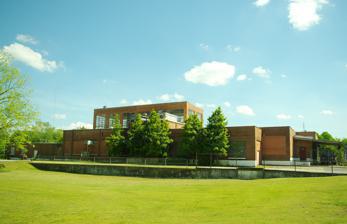
Building: Borden Milk Plant
Country: United States of America
Year built: 1927
United States historic place Borden Powdered Milk Plant U.S. National Register of Historic Places Show map of Tennessee Show map of the United States Location S. Main St., Fayetteville, Tennessee Coordinates 35°8′8″N 88°33′21″W / 35.13556°N 88.55583°W / 35.13556; -88.55583 Area 1.8 acres (0.73 ha) Built 1927 ( 1927 ) NRHP reference No. 88001060 Added to NRHP July 14, 1988 The Borden Milk Plant , now the home of the Fayetteville-Lincoln County Museum , is a historic dairy processing plant in Fayetteville , Tennessee . History The Borden Milk Plant was built by the Borden Company in 1927 to process raw milk into butter and powdered milk . It was among the earliest industrial facilities to be established by a major U.S. company in the former Confederacy in the years after the American Civil War . The facility was important to the economy of Lincoln County and the surrounding region, particularly during the Great Depression , when it provided the only source of cash income for the area's farmers. In its first month of business, it paid $25,000 to the farmers who supplied raw milk. At its peak of operation, it had 75 employees and obtained milk from over 1,200 dairy farmers in the area. Local hog farmers used whey from the plant (a byproduct of milk processing) as a supplementary feed for their hogs. In its later years, the plant produced cottage cheese from skimmed milk. During World War II , it supplied dried eggs and dried milk to the U.S. military. The milk processing plant closed in 1962. In 1988 the facility was listed on the National Register of Historic Places as the "Borden Powdered Milk Plant". Museum The Fayetteville-Lincoln County Museum, which is housed in the former milk plant, has 33,000 square feet (3,100 m 2 ) of exhibit space. The history of agriculture in the local area is a major focus of the museum. Other exhibits include a large collection of Native American artifacts, an electric train display, and items related to the military career of U.S. Admiral Frank Kelso , a native of Fayetteville. References